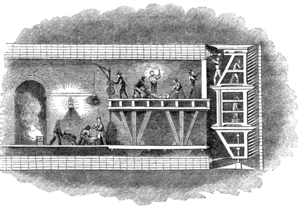
Marc Isambart Brunel, ou encore Marc Isambard Brunel, né le 25 avril 1769 à Hacqueville et mort le 12 décembre 1849 à Londres, est un ingénieur franco-britannique, né français, installé au Royaume-Uni. Il préférait le prénom d'Isambart, mais on le nomme généralement Marc Brunel, afin d'éviter toute confusion avec son illustre fils, l'ingénieur britannique Isambard Kingdom Brunel.
Le tunnel sous la Tamise est un tunnel sous-fluvial passant sous la Tamise, à Londres. Il est large d'environ 11 mètres, haut d'environ 6 mètres et long d'environ 396 mètres.
Un tunnelier est une machine permettant d'excaver des tunnels dans des sols et des roches variées allant du sable au granite. Le diamètre des tunnels circulaires percés est compris actuellement entre un et 17,6 mètres. Pour les percements d’un diamètre inférieur à 1,5 ou 2 mètres ces machines sont appelées microtunneliers.